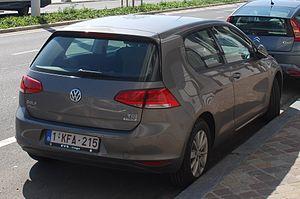
Vue de Liège